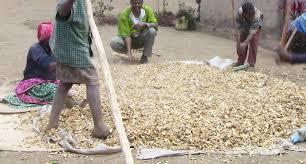
Watu hawa wanafanya kazi ya kukausha au kuchambua mazao katika eneo la wazi. Mazao haya, yanaonekana kama mahindi yaliyomenywa, yameenea juu ya uso wa ardhi au juu ya turubai kubwa, ili yakauke kwa jua.